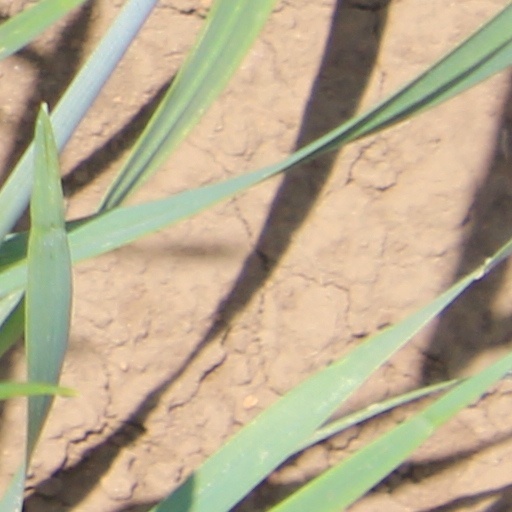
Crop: wheat